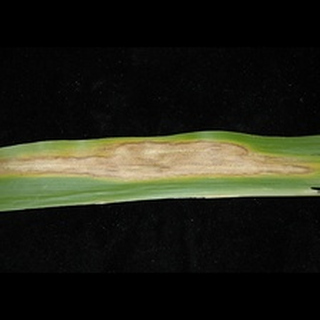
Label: corn_northern_leaf_blight